Water supply and sanitation in Namibia

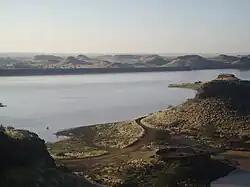
The reservoir of the Hardap Dam on the ephemeral Fish River in Southern Namibia is the largest in the country.

Many of the ephemeral (seasonally flowing) rivers of the Namibian interior are dammed and, according to the FAO, provide a 95%-assured yield of 96 million m/year, based on historical rainfall data. These dams have low safe yields in comparison to their total volume, because of uneven flows over time and high evaporation losses. Thus only about half the water from ephemeral rivers is usable. There is surplus water in some dams, e.g. in the Oanob Dam, the Hardap Dam, the Naute Dam and the Friedenau Dam. This surplus water cannot be used because of the remote location of these dams and the comparatively limited local demand.